North Charleston, South Carolina

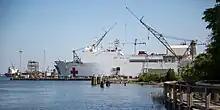
U.S. Naval Hospital Ship Comfort docked at Deyten's Shipyard

The South Carolina Stingrays are the first professional ice hockey team established in South Carolina. They have been a member franchise of the ECHL since their inception in 1993 and have been affiliated with the Boston Bruins of the National Hockey League since 2012, following the end of an eight-year affiliation with the Washington Capitals. The Stingrays play their home games at the North Charleston Coliseum.